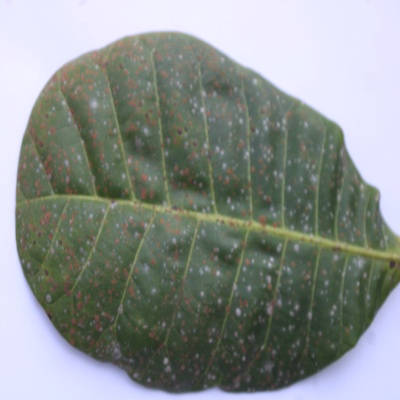
Crop: Cashew
Condition: red rust